Kanhaiya Lal Misra

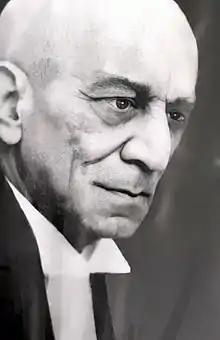
Advocate General U.P. INDIA 1952-69

He was the Chairman of the Bar Council (17/12/1961 to 09/03/1969), President of the Bar Association of Allahabad, President of the Harish Chandra Research Institute and member of its executive council, President of the Prayag Sangeet Samiti, President of the to name a few. He also had the honour to serve the Allahabad University as its Hon' Treasurer and as a member of its executive council and also judged answer papers of the Law examination way above the L.L.B. degree that he held as his personal educational qualification in Law.